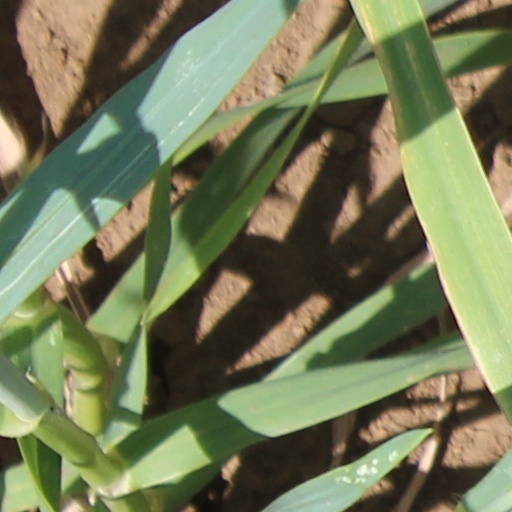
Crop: wheat